Sulfacetamide

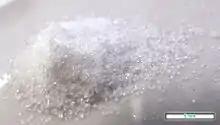
Pure Sulfacetamide sodium salt is a white or slightly yellow crystalline powder

Sulfacetamide is a sulfonamide antibiotic commonly used in the treatment of bacterial infections, particularly those affecting the eyes and skin. It functions by inhibiting the synthesis of folic acid in bacteria, which is essential for their growth and reproduction, thereby exerting a bacteriostatic effect. Available in various forms, including eye drops, topical solutions, and creams, sulfacetamide is often prescribed for conditions such as conjunctivitis, seborrheic dermatitis, and acne vulgaris. Its efficacy, coupled with a relatively low risk of side effects, makes it a widely utilized agent in both ophthalmic and dermatologic care.